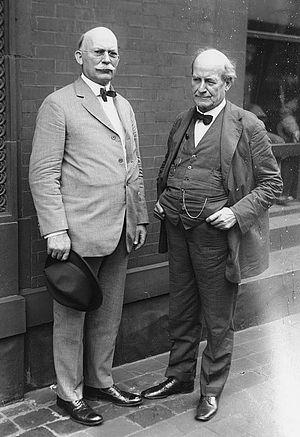
Charles Wayland Bryan, né à Salem, dans l'Illinois, le 10 février 1867 et mort à Lincoln, dans le Nebraska, le 4 mars 1945, est un homme politique américain, membre du Parti démocrate.